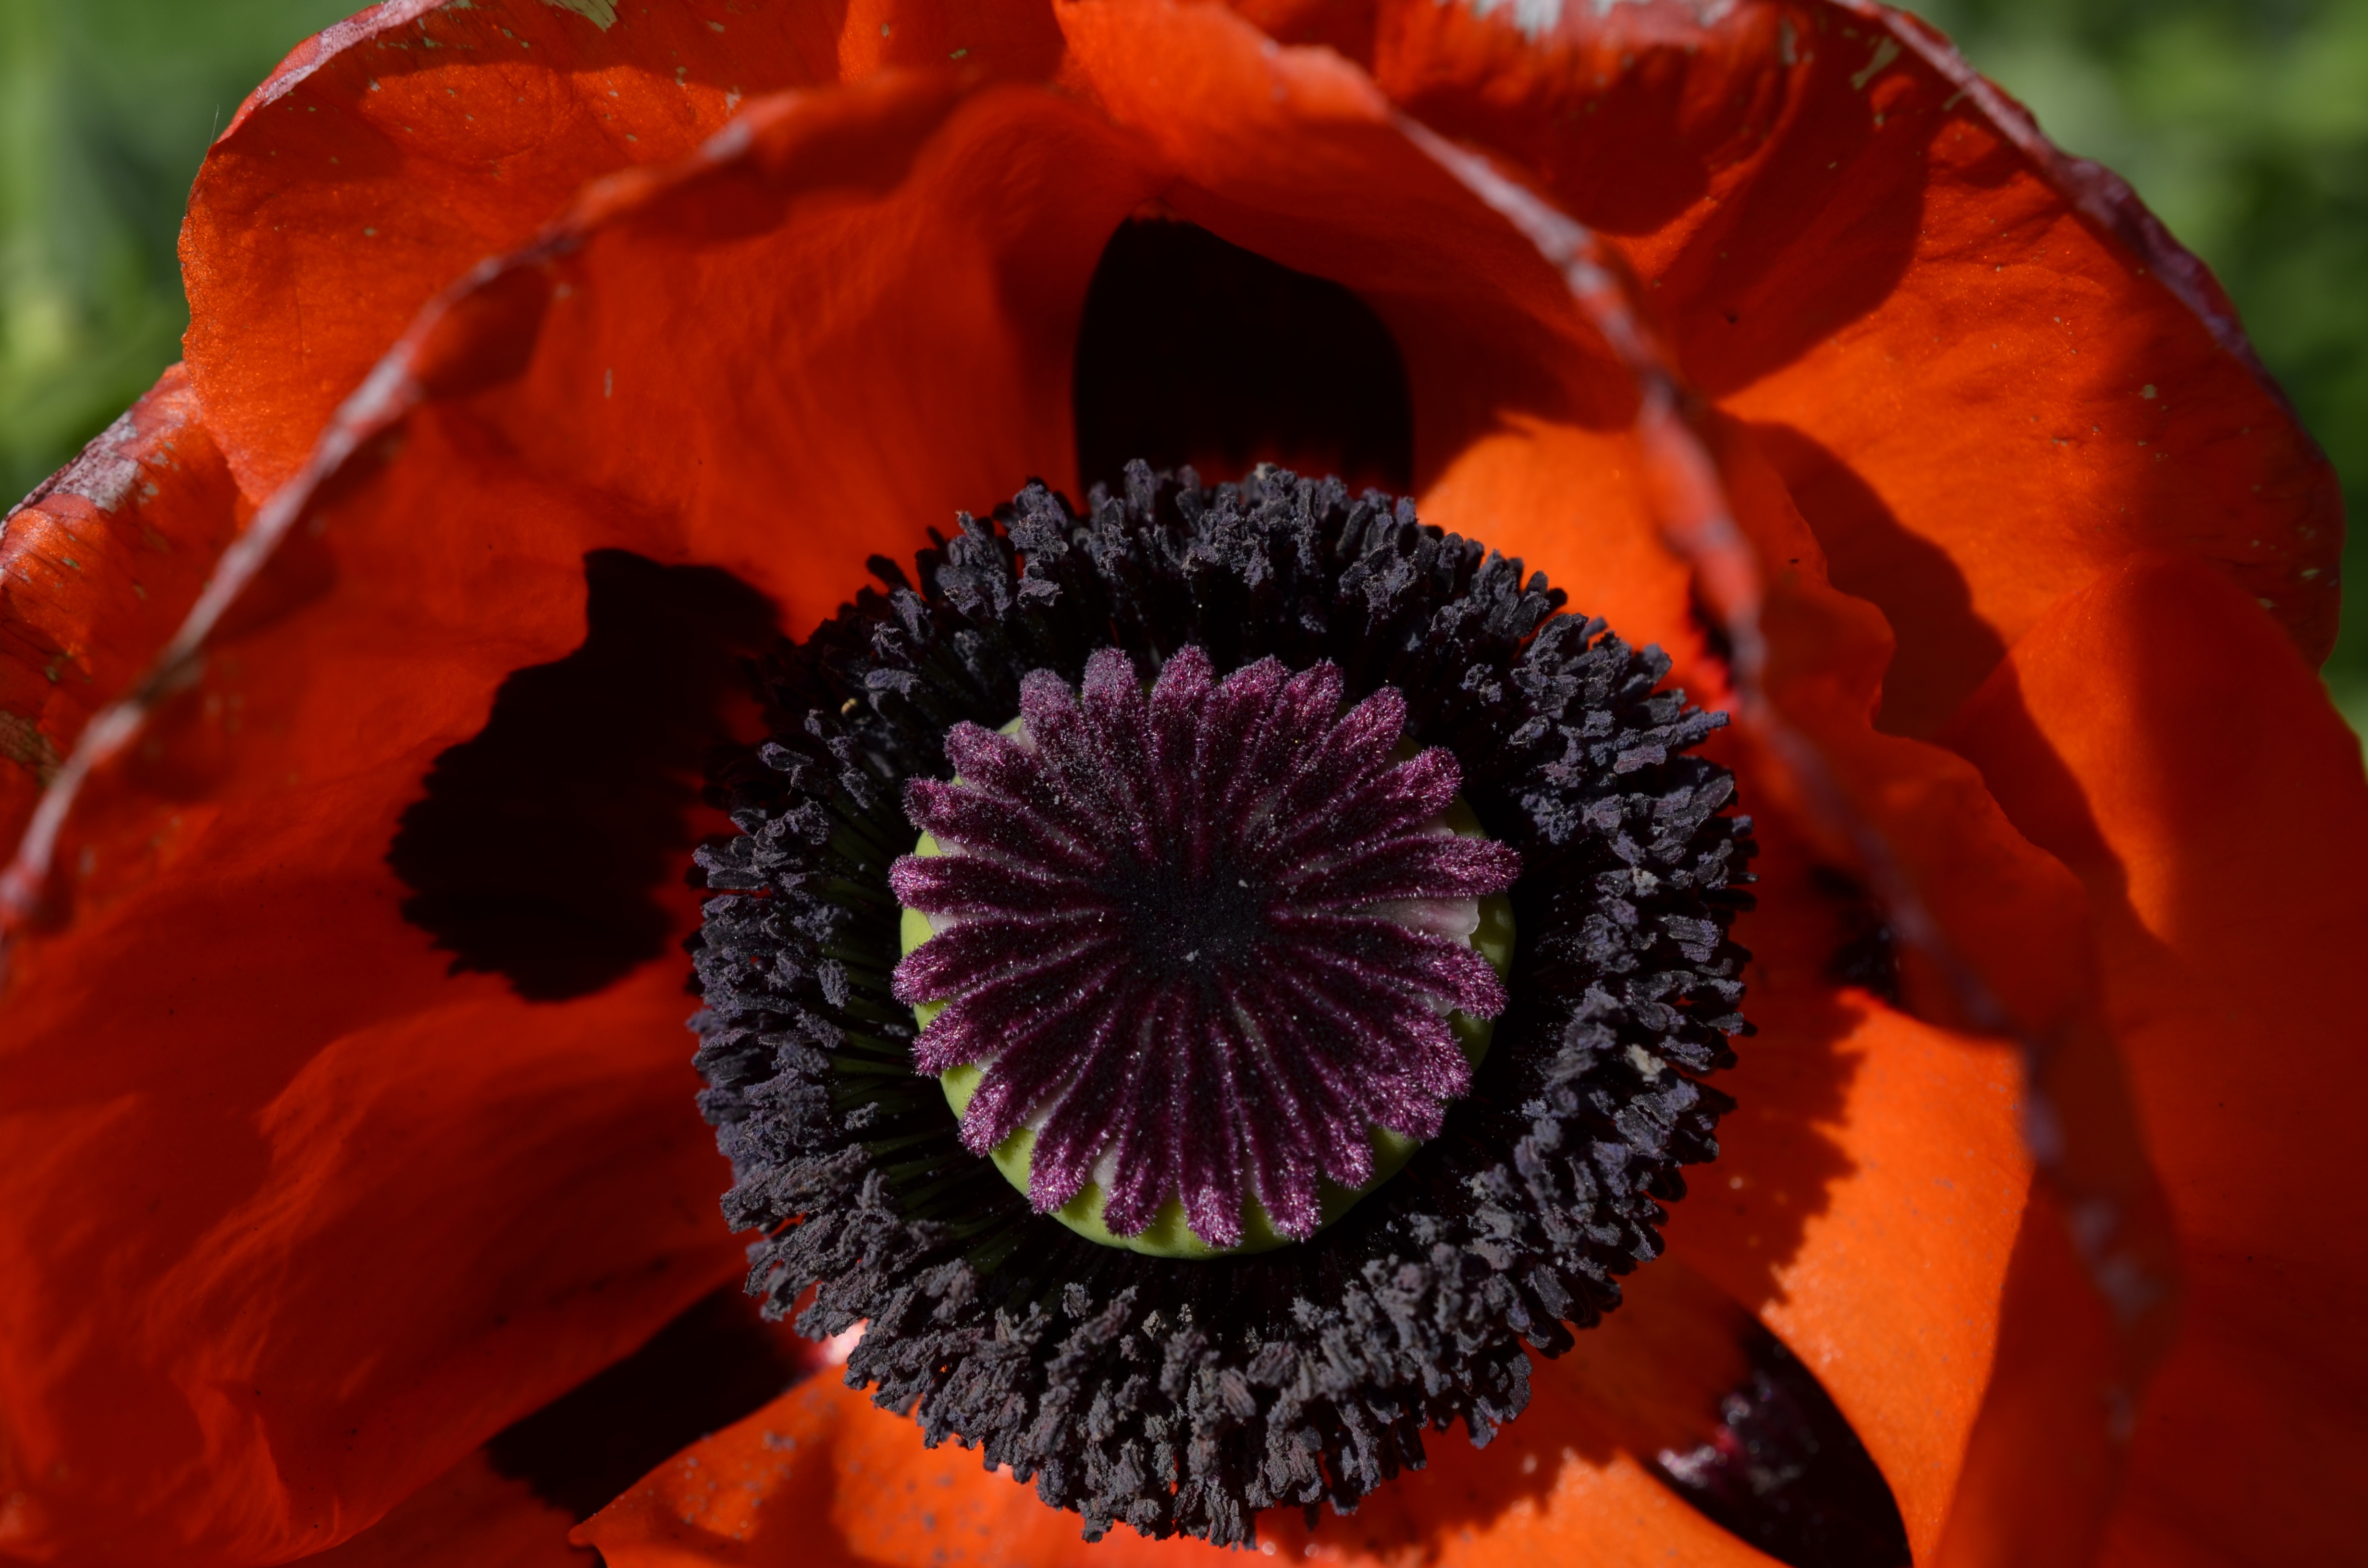
plant, flower, petal, red, garden, flora, flowers, close up, red poppy, poppy, macro photography, flowering plant, land plant, poppy family